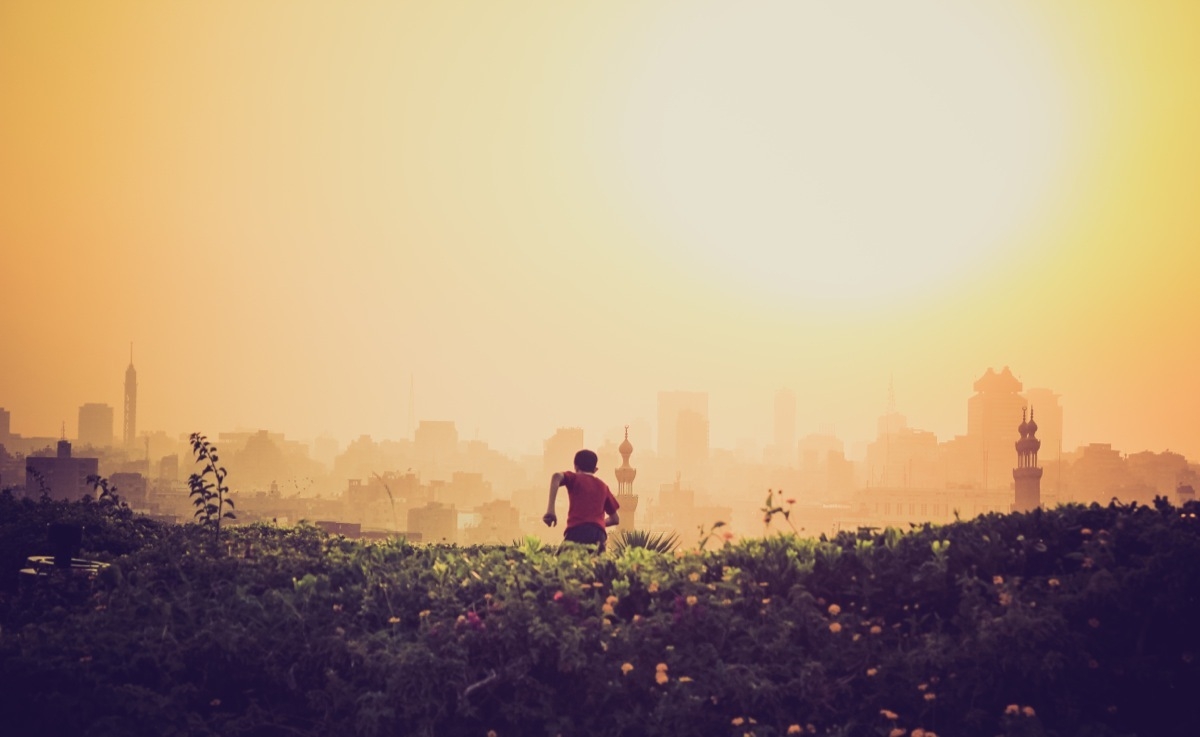
horizon, sky, sun, sunrise, sunset, sunlight, morning, running, run, kid, dawn, city, dusk, evening, haze, child, hot, india, atmospheric phenomenon